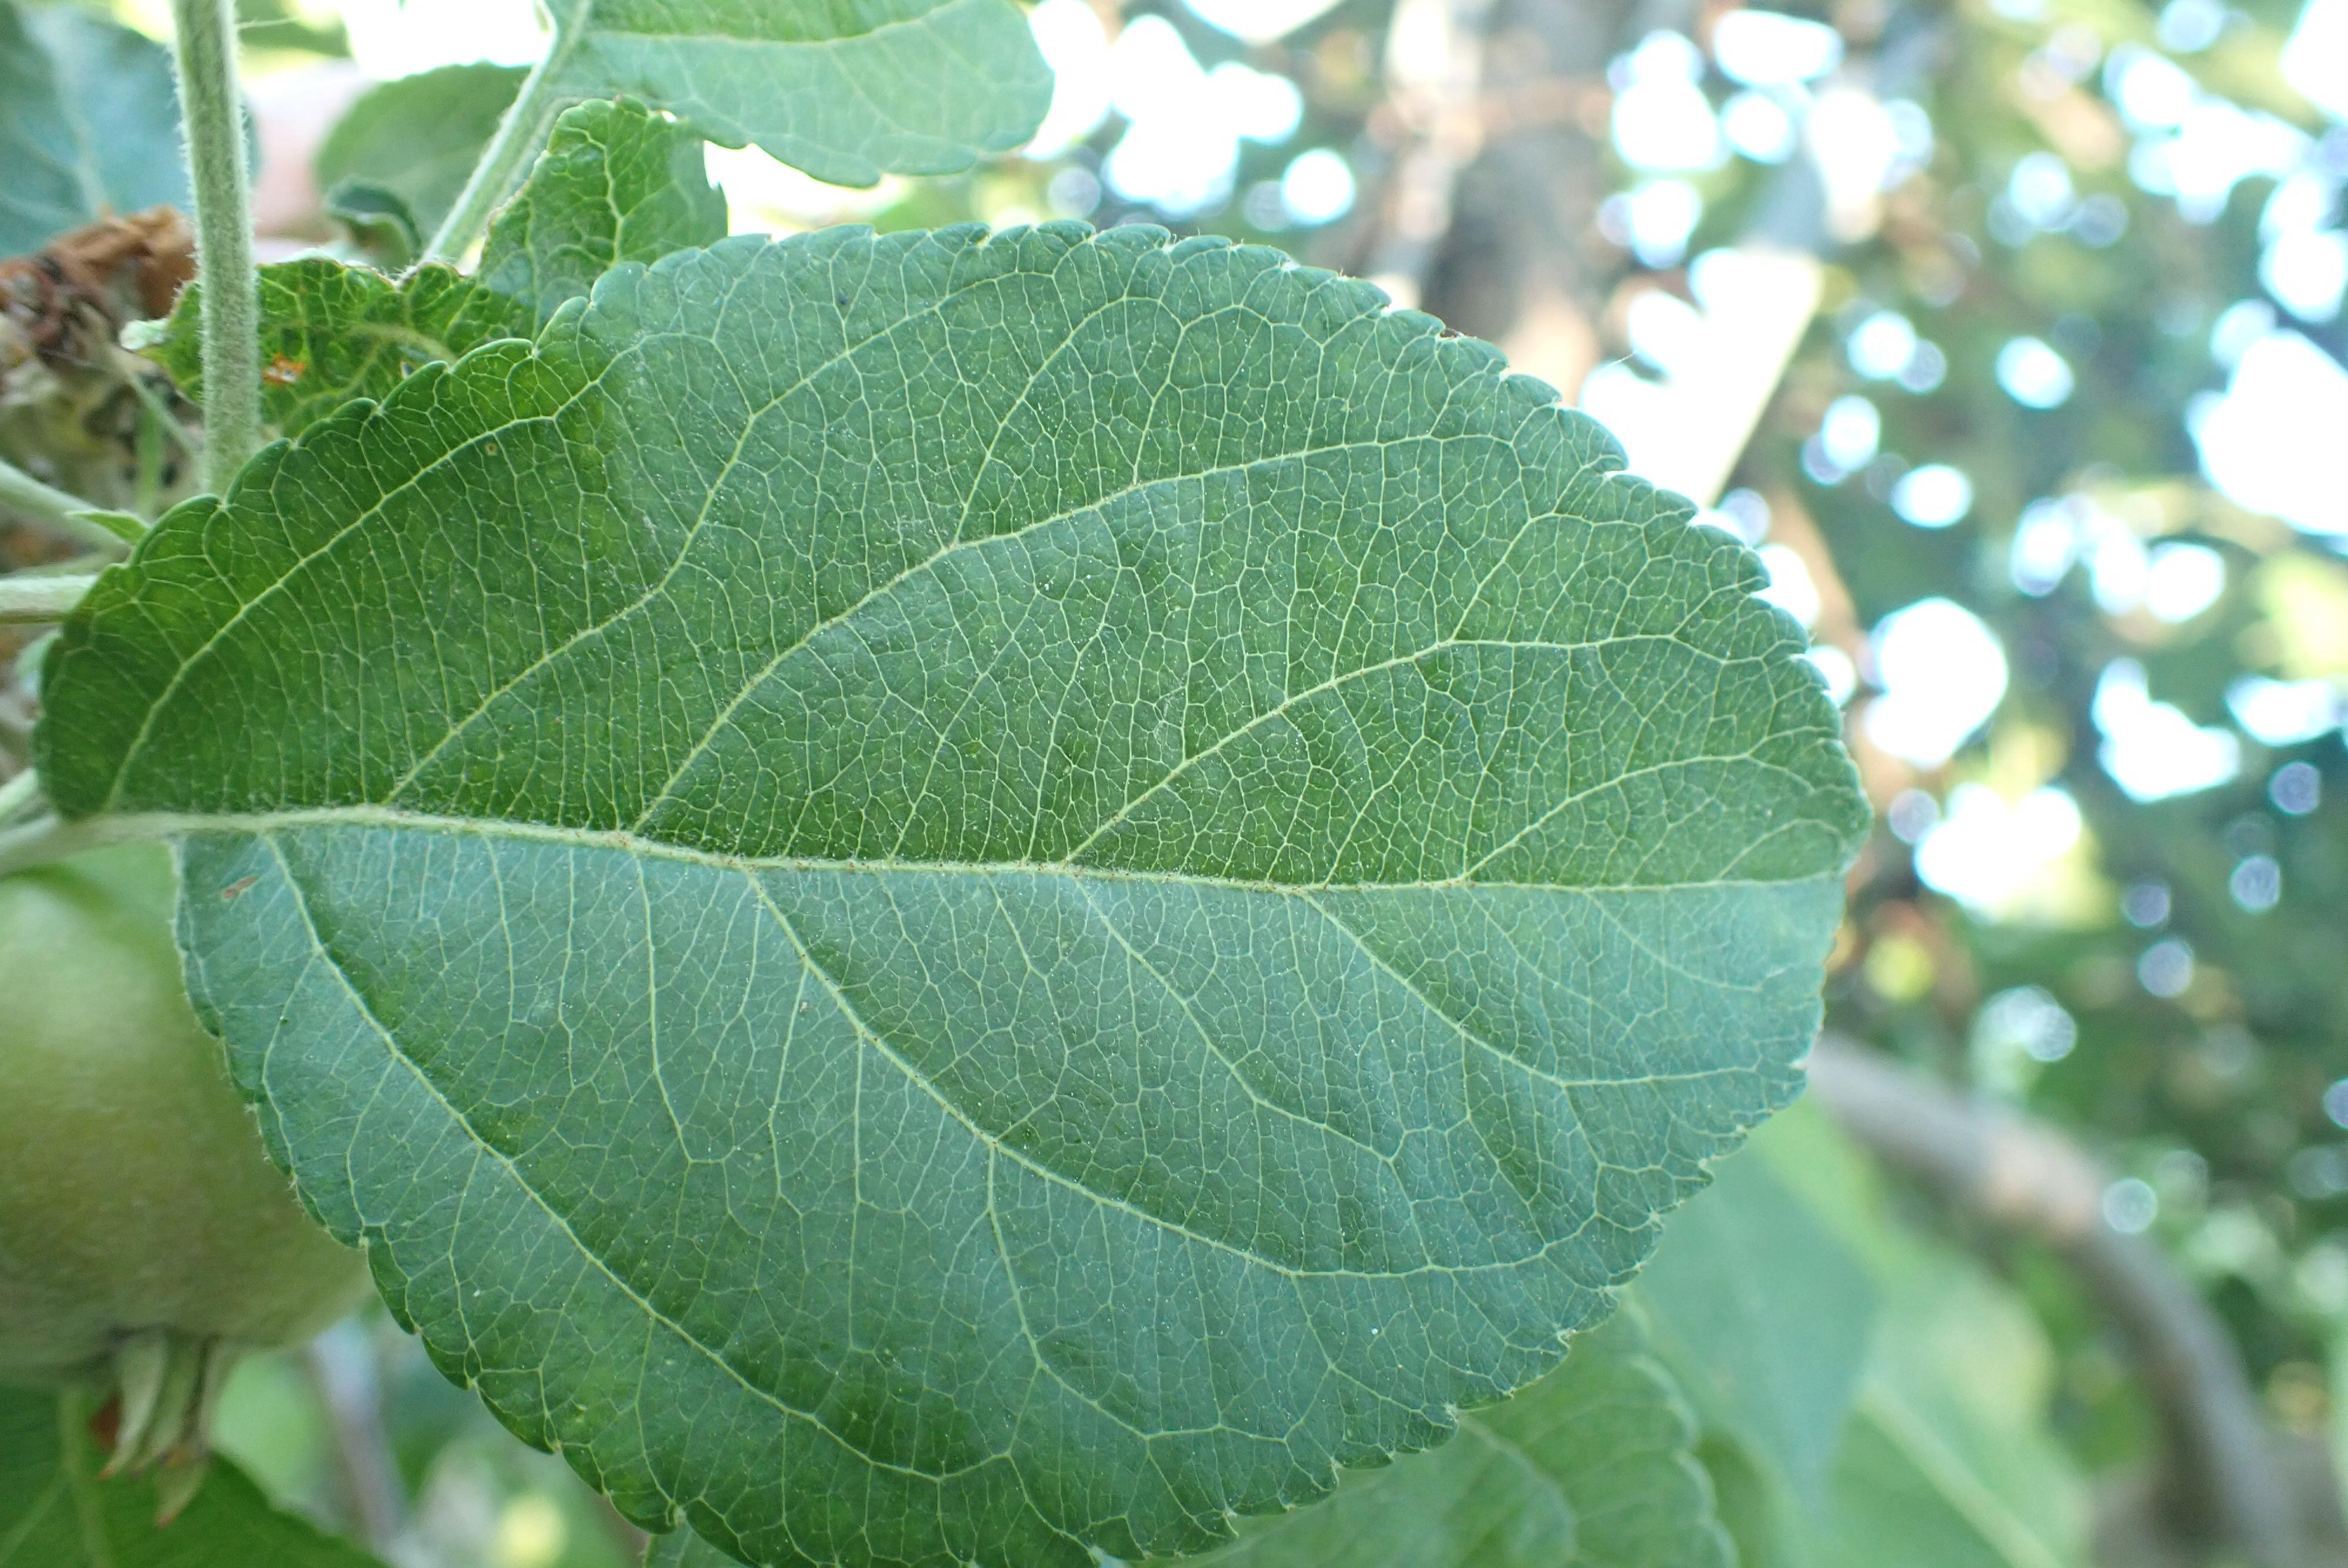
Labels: healthy